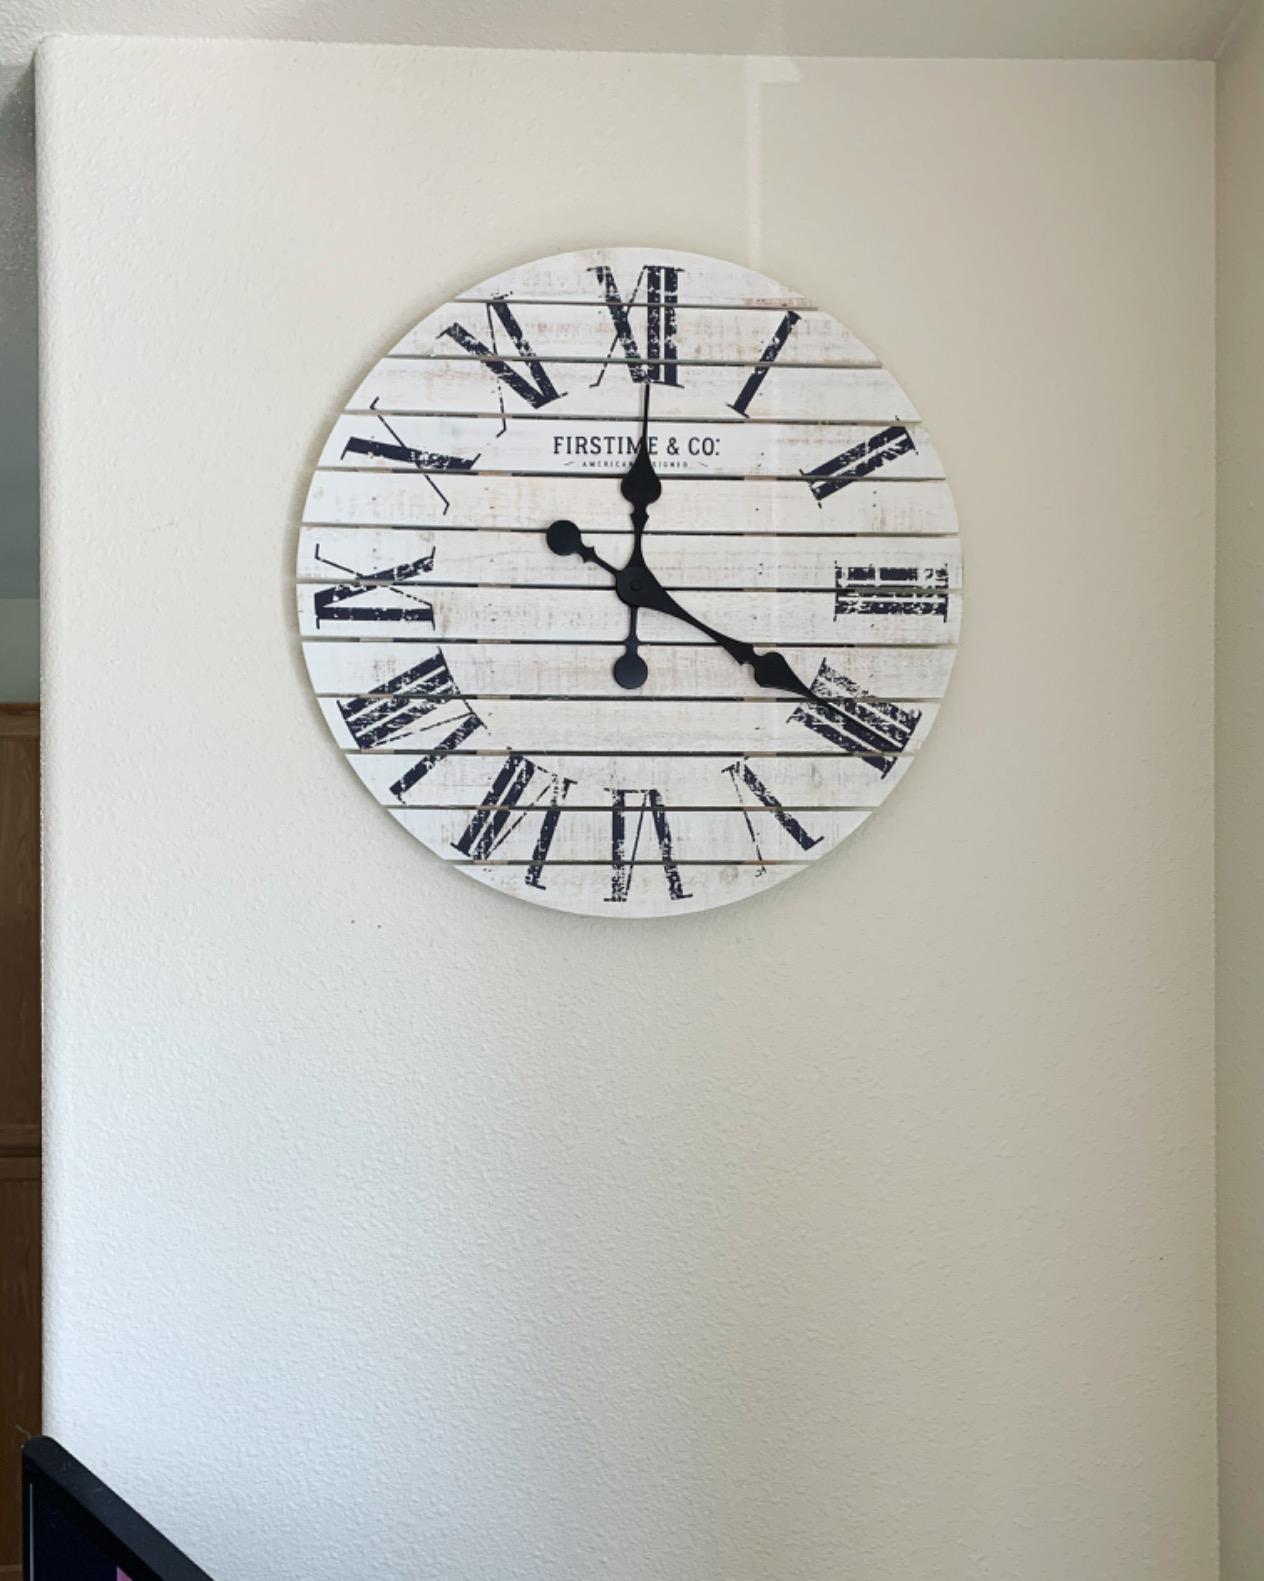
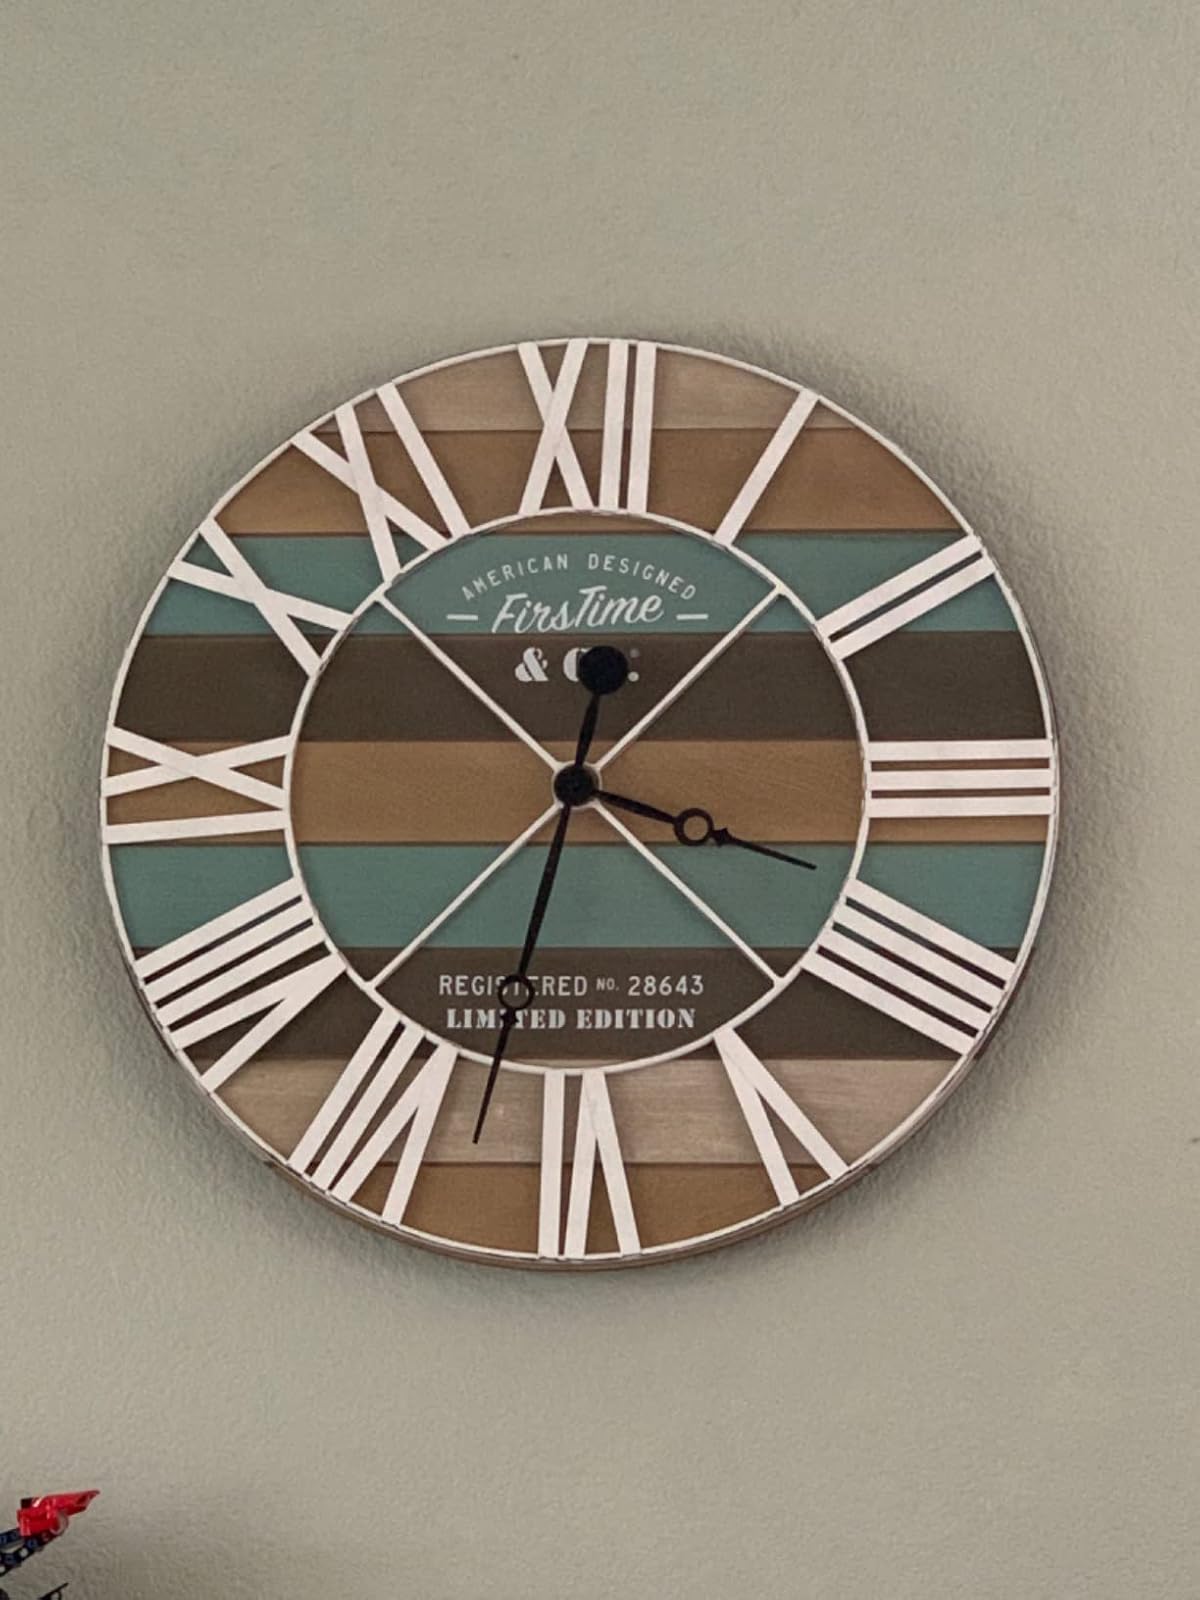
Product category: clock
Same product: no